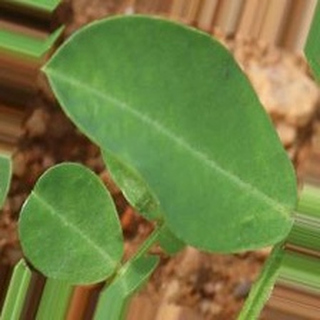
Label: healthy_groundnut